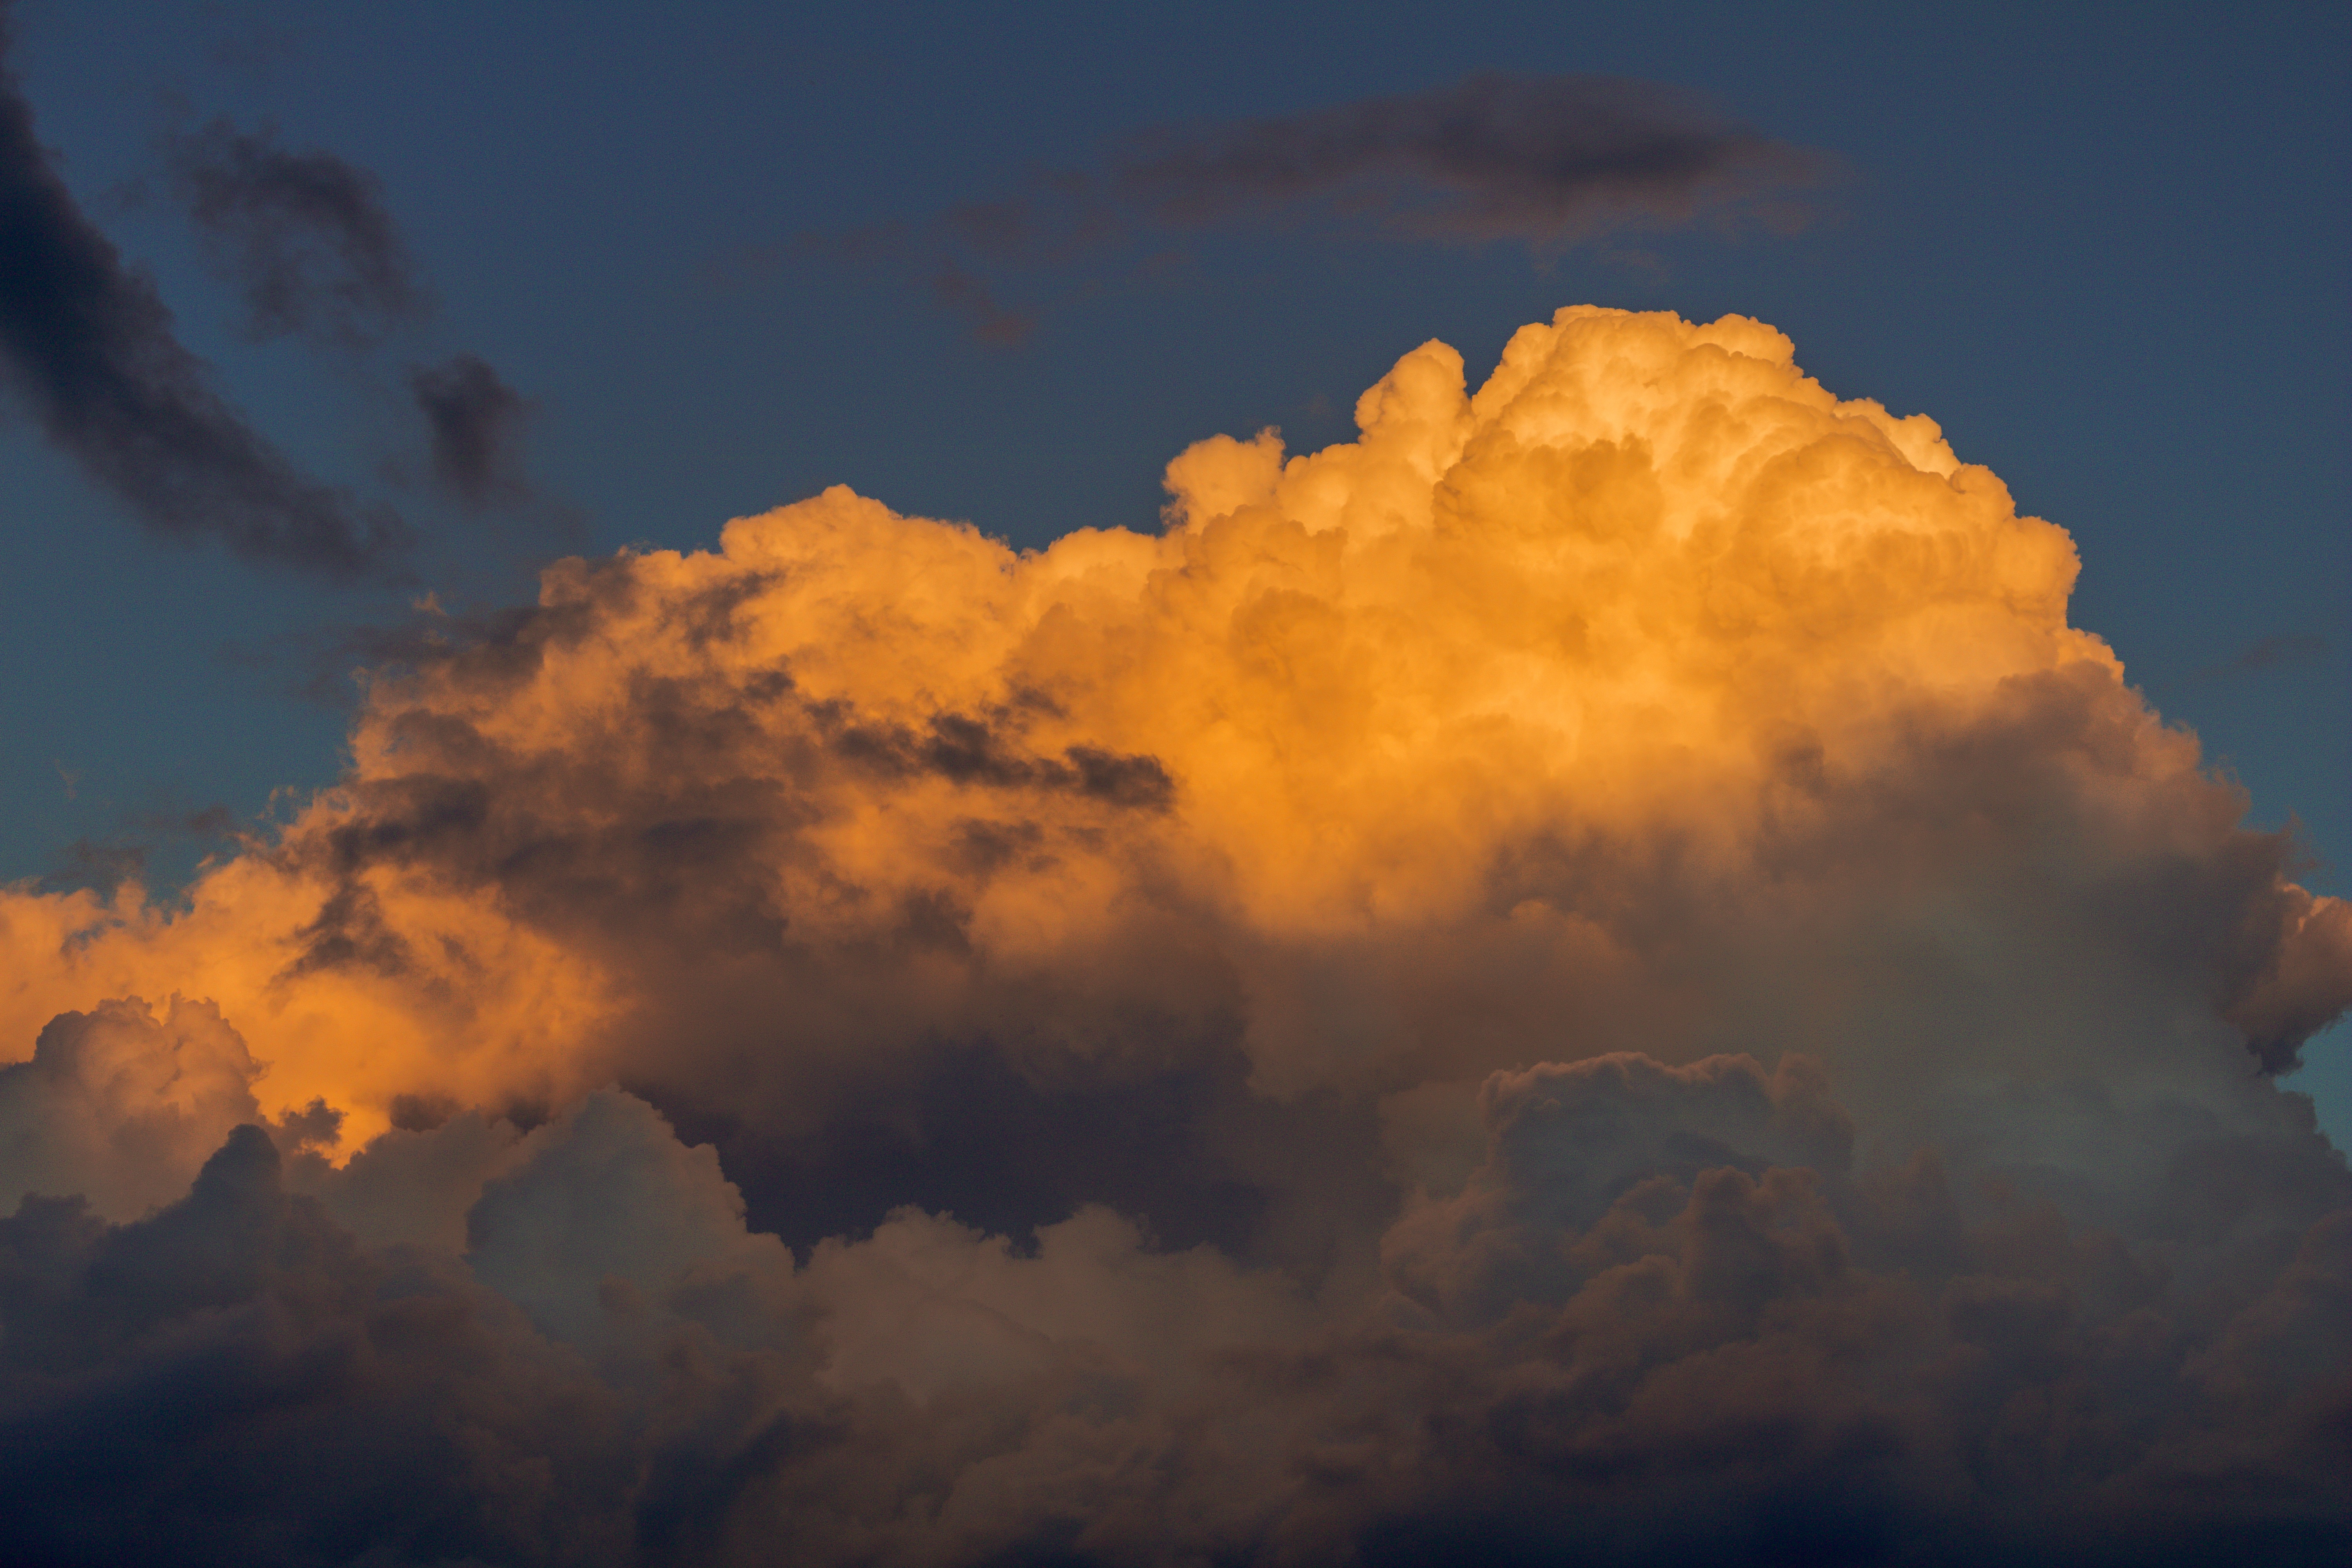
cloud, storm, rain, moody, black, climate, cloudscape, condensation, cumulonimbus, danger, dark, day, disaster, dramatic, fall, gale, gray, heaven, heavy, meteorology, april, natural, nature, nobody, ominous, outdoors, overcast, power, shadow, sky, spring, summer, texture